Serhiy Zhadan

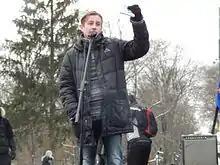
Serhiy Zhadan at "Rock for change" rally in Kharkiv, 2013

Zhadan's active involvement in Ukrainian politics began while a student and has continued throughout the various political crises in Ukraine. In 1992, he was one of the organizers of Kharkiv neo-futuristic literary group "The Red Thistle". He participated in the 2004 Orange Revolution demonstrations against corruption and voter intimidation in the presidential run-off elections, was the commandant of a tent camp in Kharkiv. The protests resulted in a revote ordered by Ukraine's Supreme Court. He has repeatedly expressed sympathy for anarchists, and in many of his works there are "left" motifs.